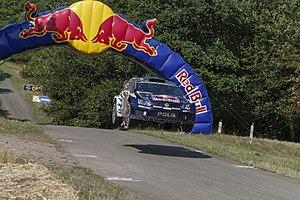
Le 33ᵉ Rallye d'Allemagne est la 9ᵉ manche du Championnat du monde des rallyes 2015.